Aquaman: The Becoming

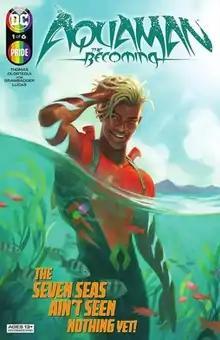
Cover of "Aquaman: The Becoming" #1.

Aquaman: The Becoming is a six-issue comic book miniseries that was published by DC Comics from September 2021 to February 2022.